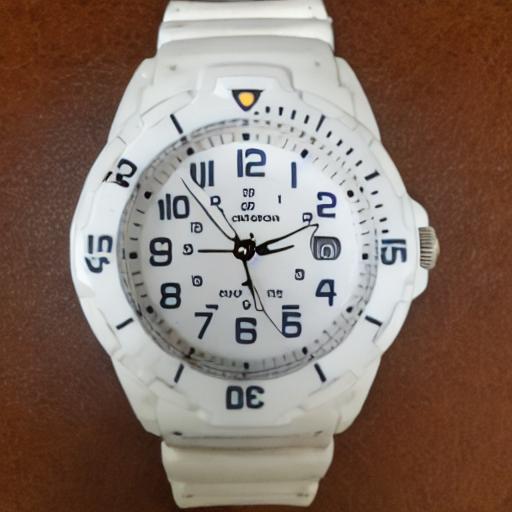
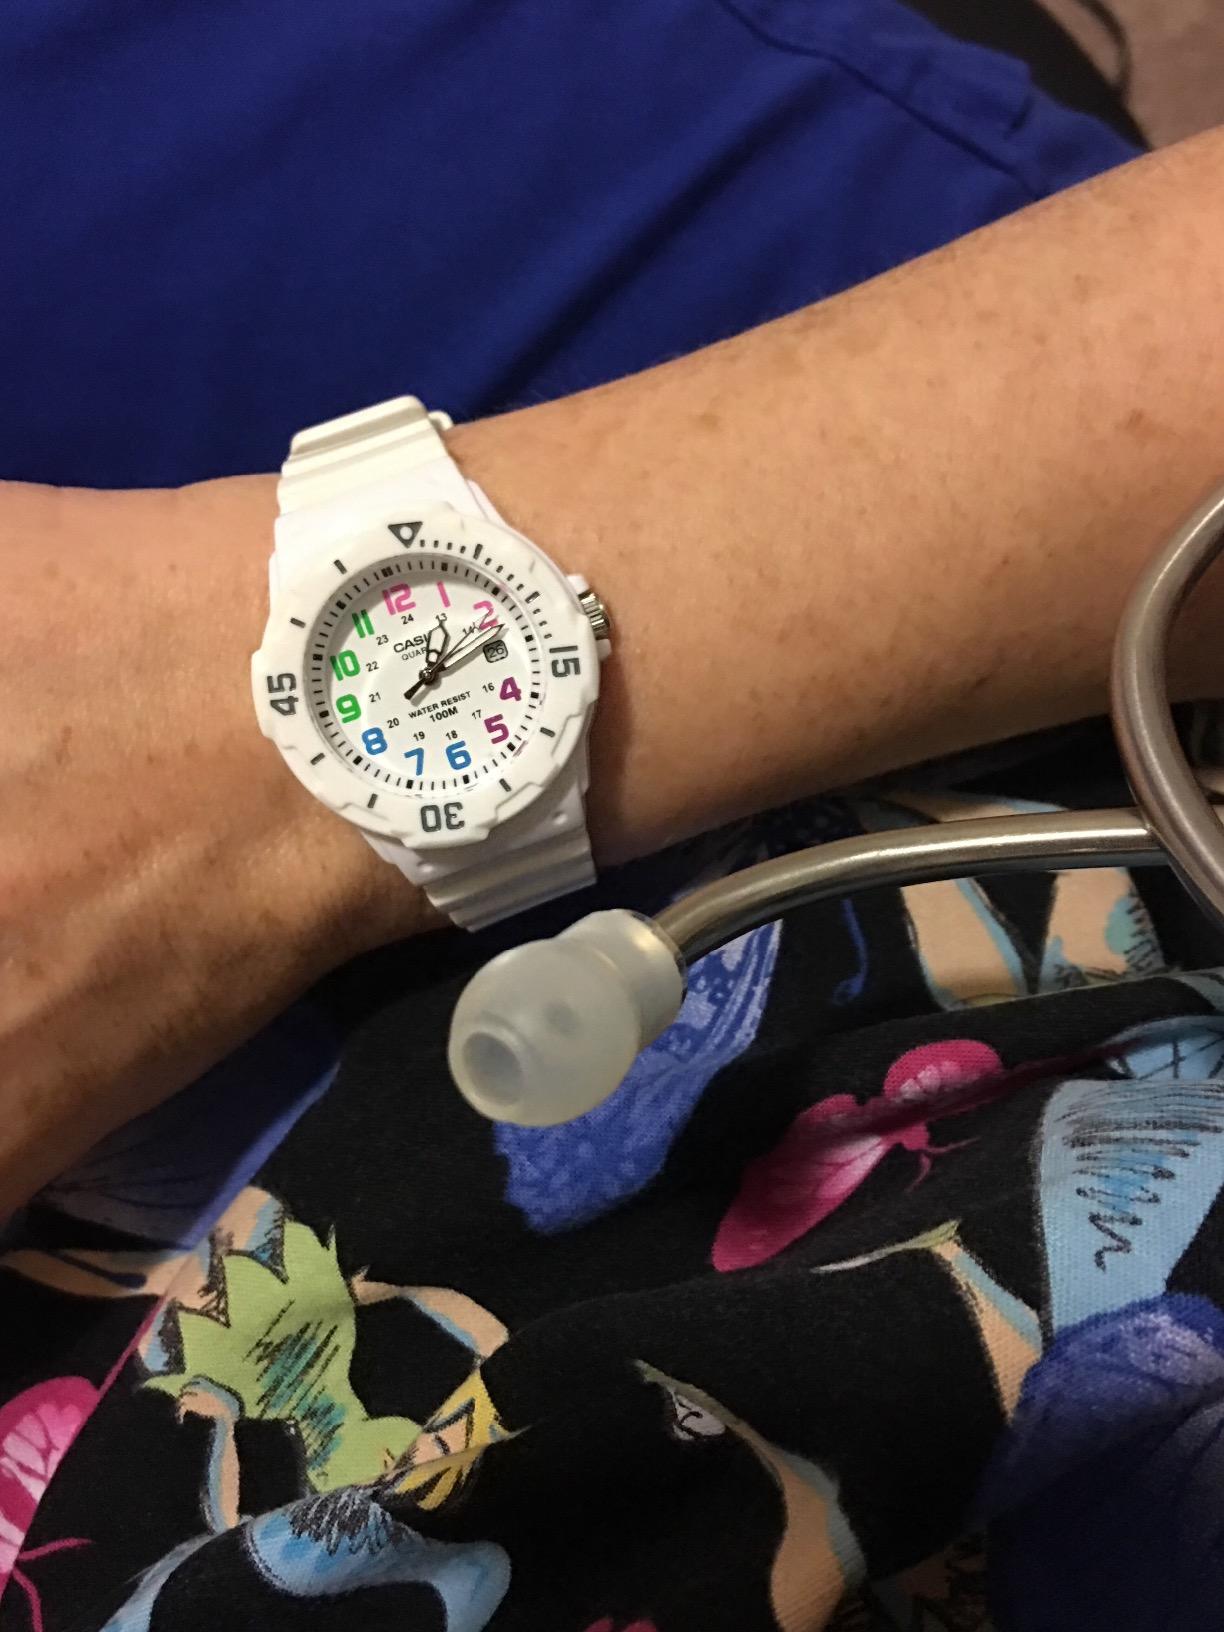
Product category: accessories_watch
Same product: no